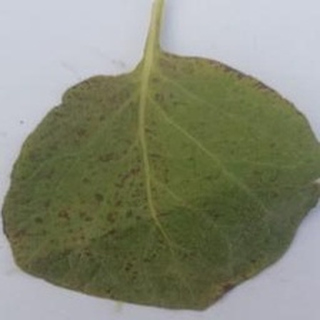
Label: potato_early_blight